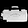
Label: Bag